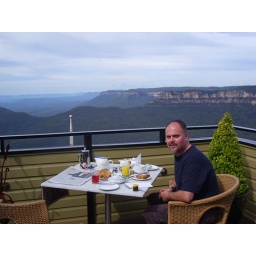
breakfast over the blue mountains : echoe ridge